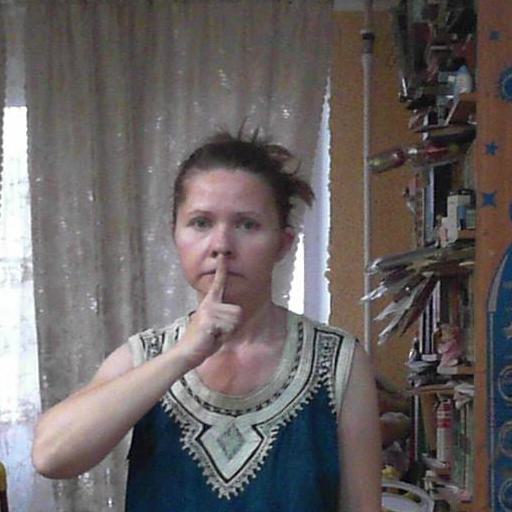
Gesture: mute